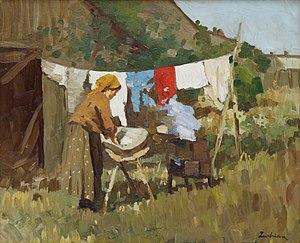
Ștefan Luchian est un peintre roumain, célèbre pour ses paysages et ses natures mortes. Avec Nicolae Grigorescu et Ion Andreescu, c'est l'un des principaux fondateurs de la peinture roumaine moderne.